Compagnie de l'Ouest algérien

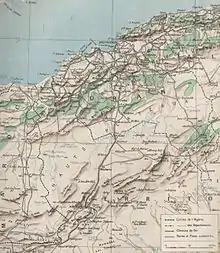
Map of the Oran department and railway lines

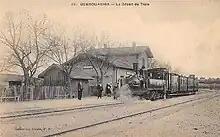
A train at Berrouaghia station with a 130t locomotive, series 1 to 9.

The Compagnie de l'Ouest algérien (OA) was a railway company created in 1881 to build and operate a network in the Department of Oran.